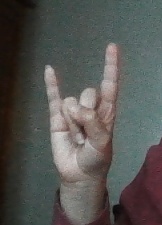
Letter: la